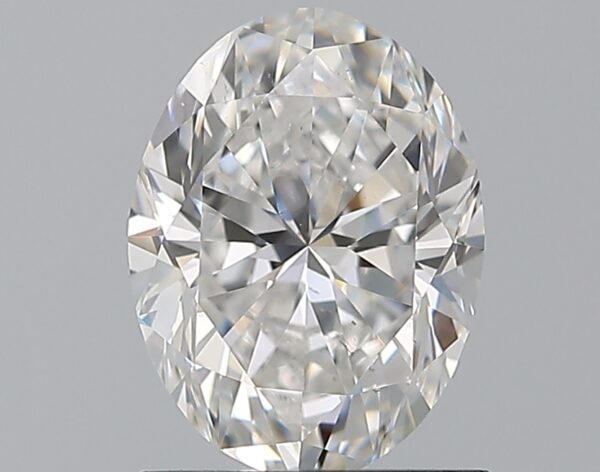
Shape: oval
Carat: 1.2
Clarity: VS2
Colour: E
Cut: VG
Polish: EX
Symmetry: VG
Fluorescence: N
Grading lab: GIA
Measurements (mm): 7.89 x 5.92 x 3.9